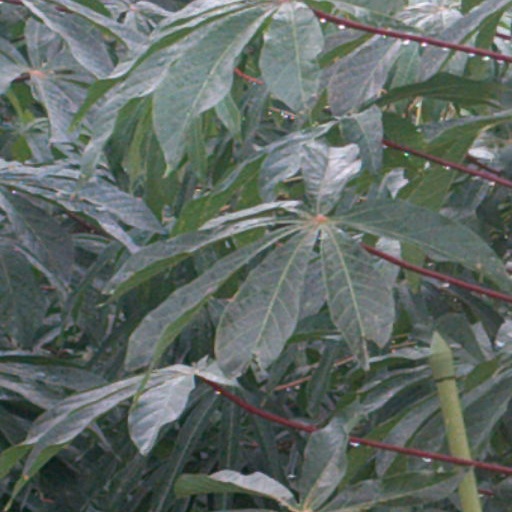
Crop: cassava